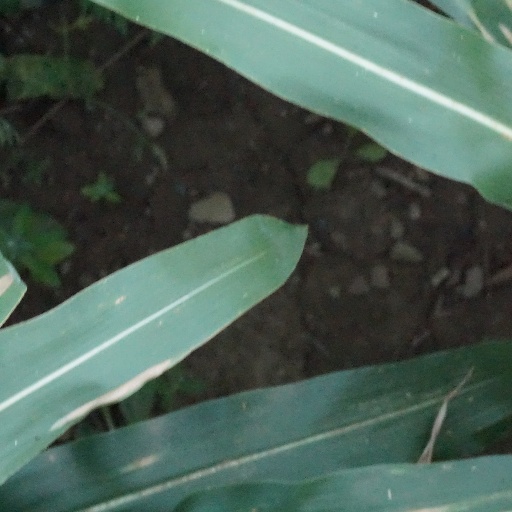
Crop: maize; corn